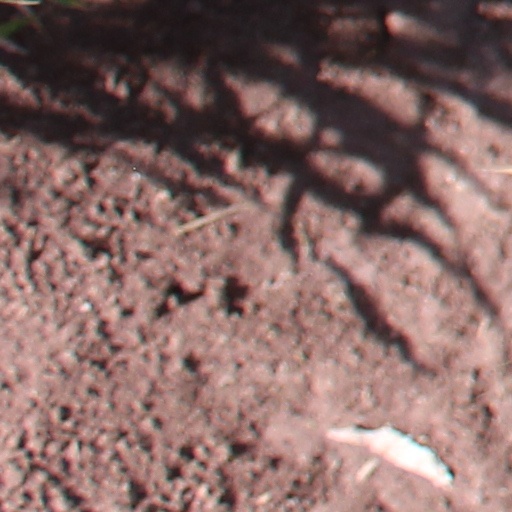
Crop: wheat